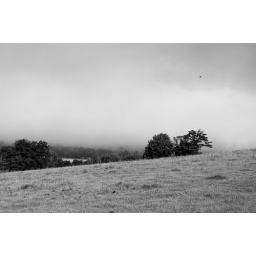
bird up in the sky